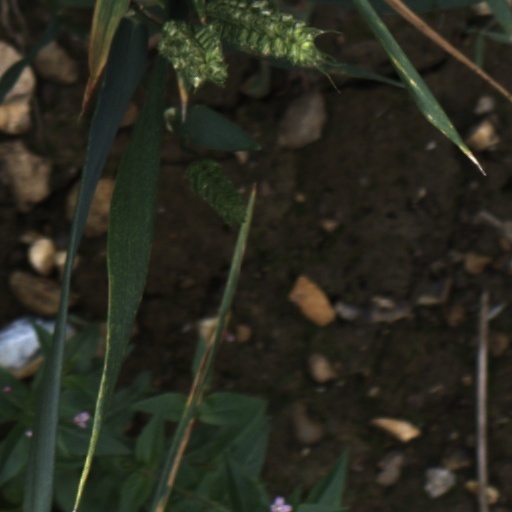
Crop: wheat